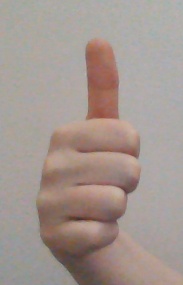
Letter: aleff